Milorad Dodik

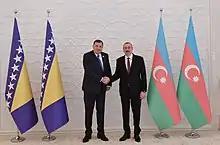
Dodik with Azerbaijani President Ilham Aliyev, 26 October 2019

On 27 May 2021, Valentin Inzko resigned from his office of the High Representative for Bosnia and Herzegovina, with German politician Christian Schmidt set to become the new High Representative on 1 August 2021, after getting nominated by the German government. This was met with disapproval by Dodik, with him stating that "we do not accept Schmidt, everything is a simple bluff of the international community." A few days later, Dodik said that "Schmidt will have no legitimacy for Republika Srpska unless he gets confirmed by the United Nations Security Council", adding that Republika Srpska will "receive Schmidt only as a tourist if he does not get confirmed by the Security Council." Russia and China likewise consider Schmidt's election and authority illegitimate due to the lack of a UN Security Council resolution approving of his candidacy, as do a number of other politicians in Bosnia and Herzegovina besides Dodik.